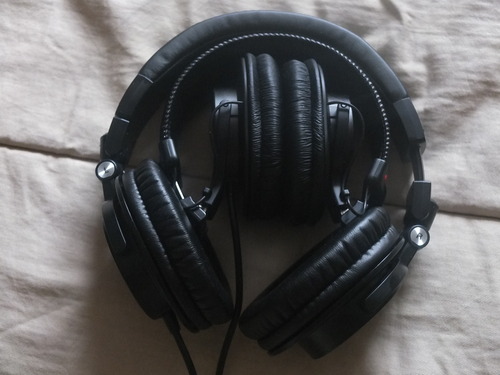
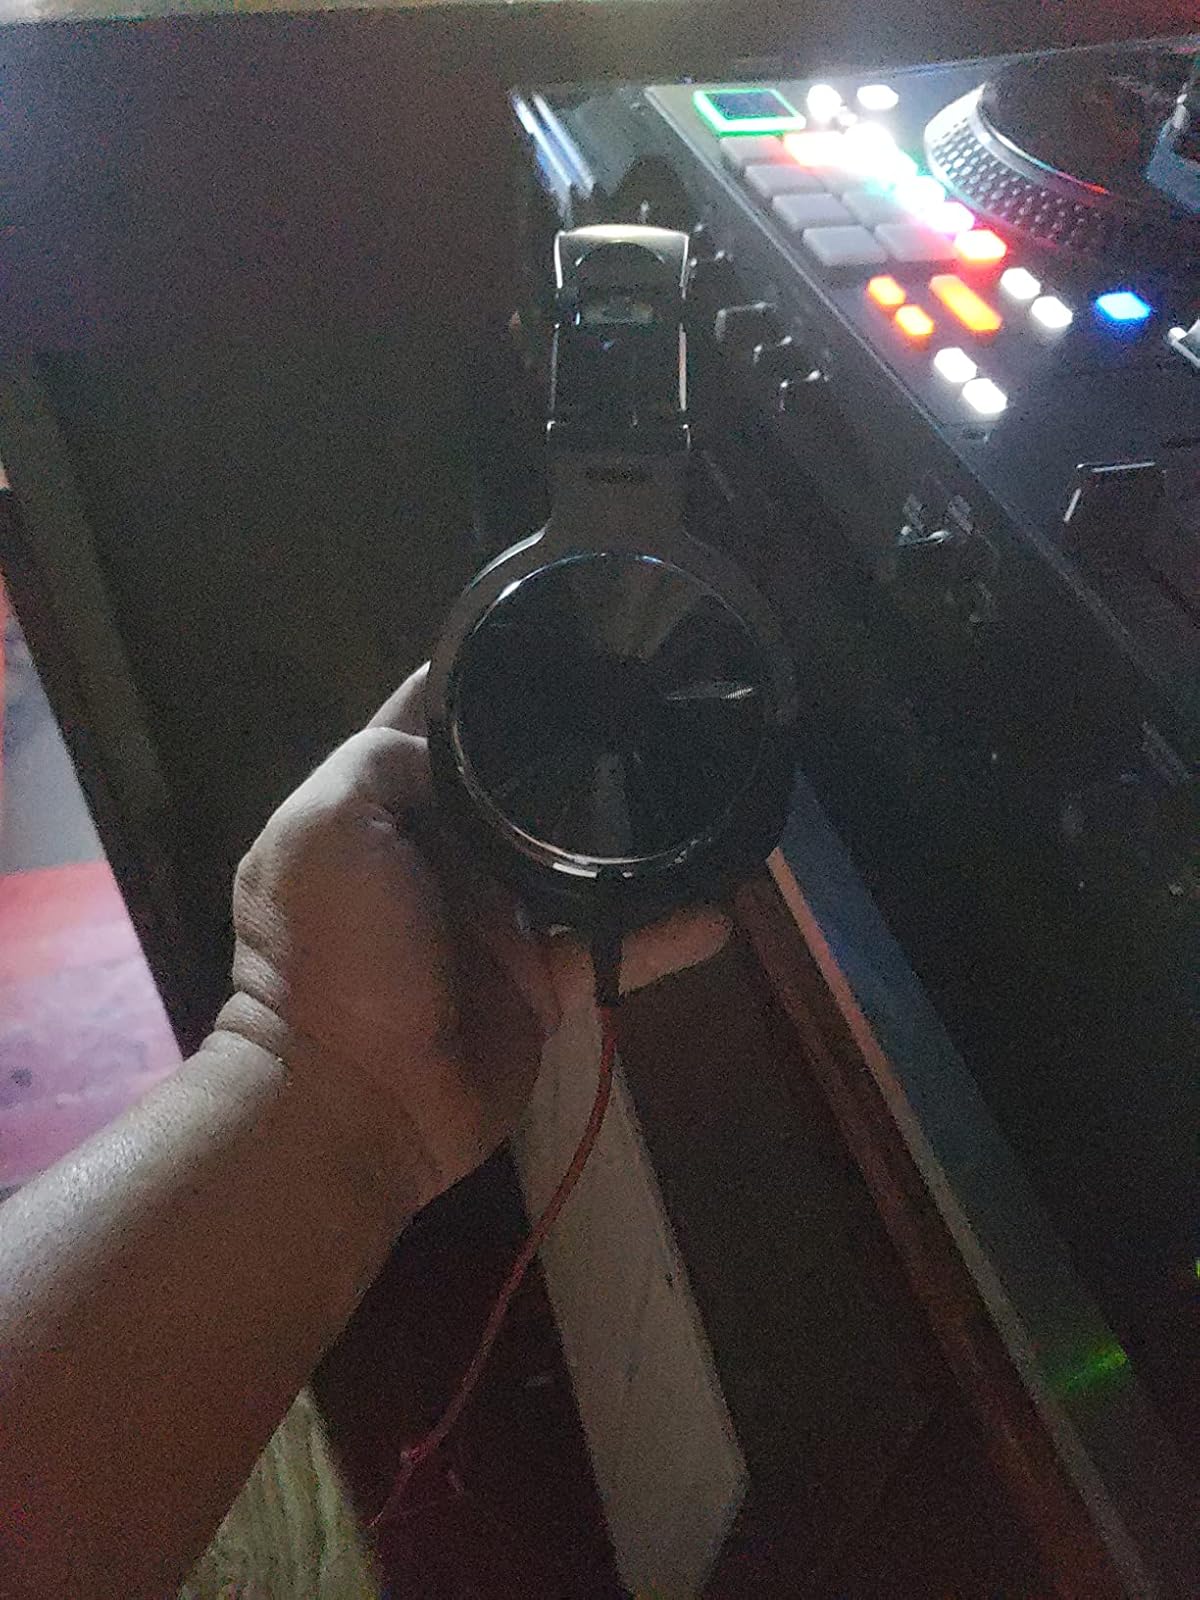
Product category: headphones
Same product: no